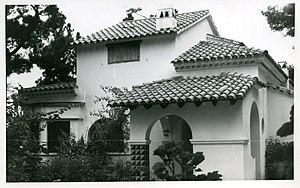
Rafael Masó i Valentí, né le 16 août 1880 à Gérone et mort le 13 juillet 1935 dans la même ville, est un architecte espagnol de Catalogne.